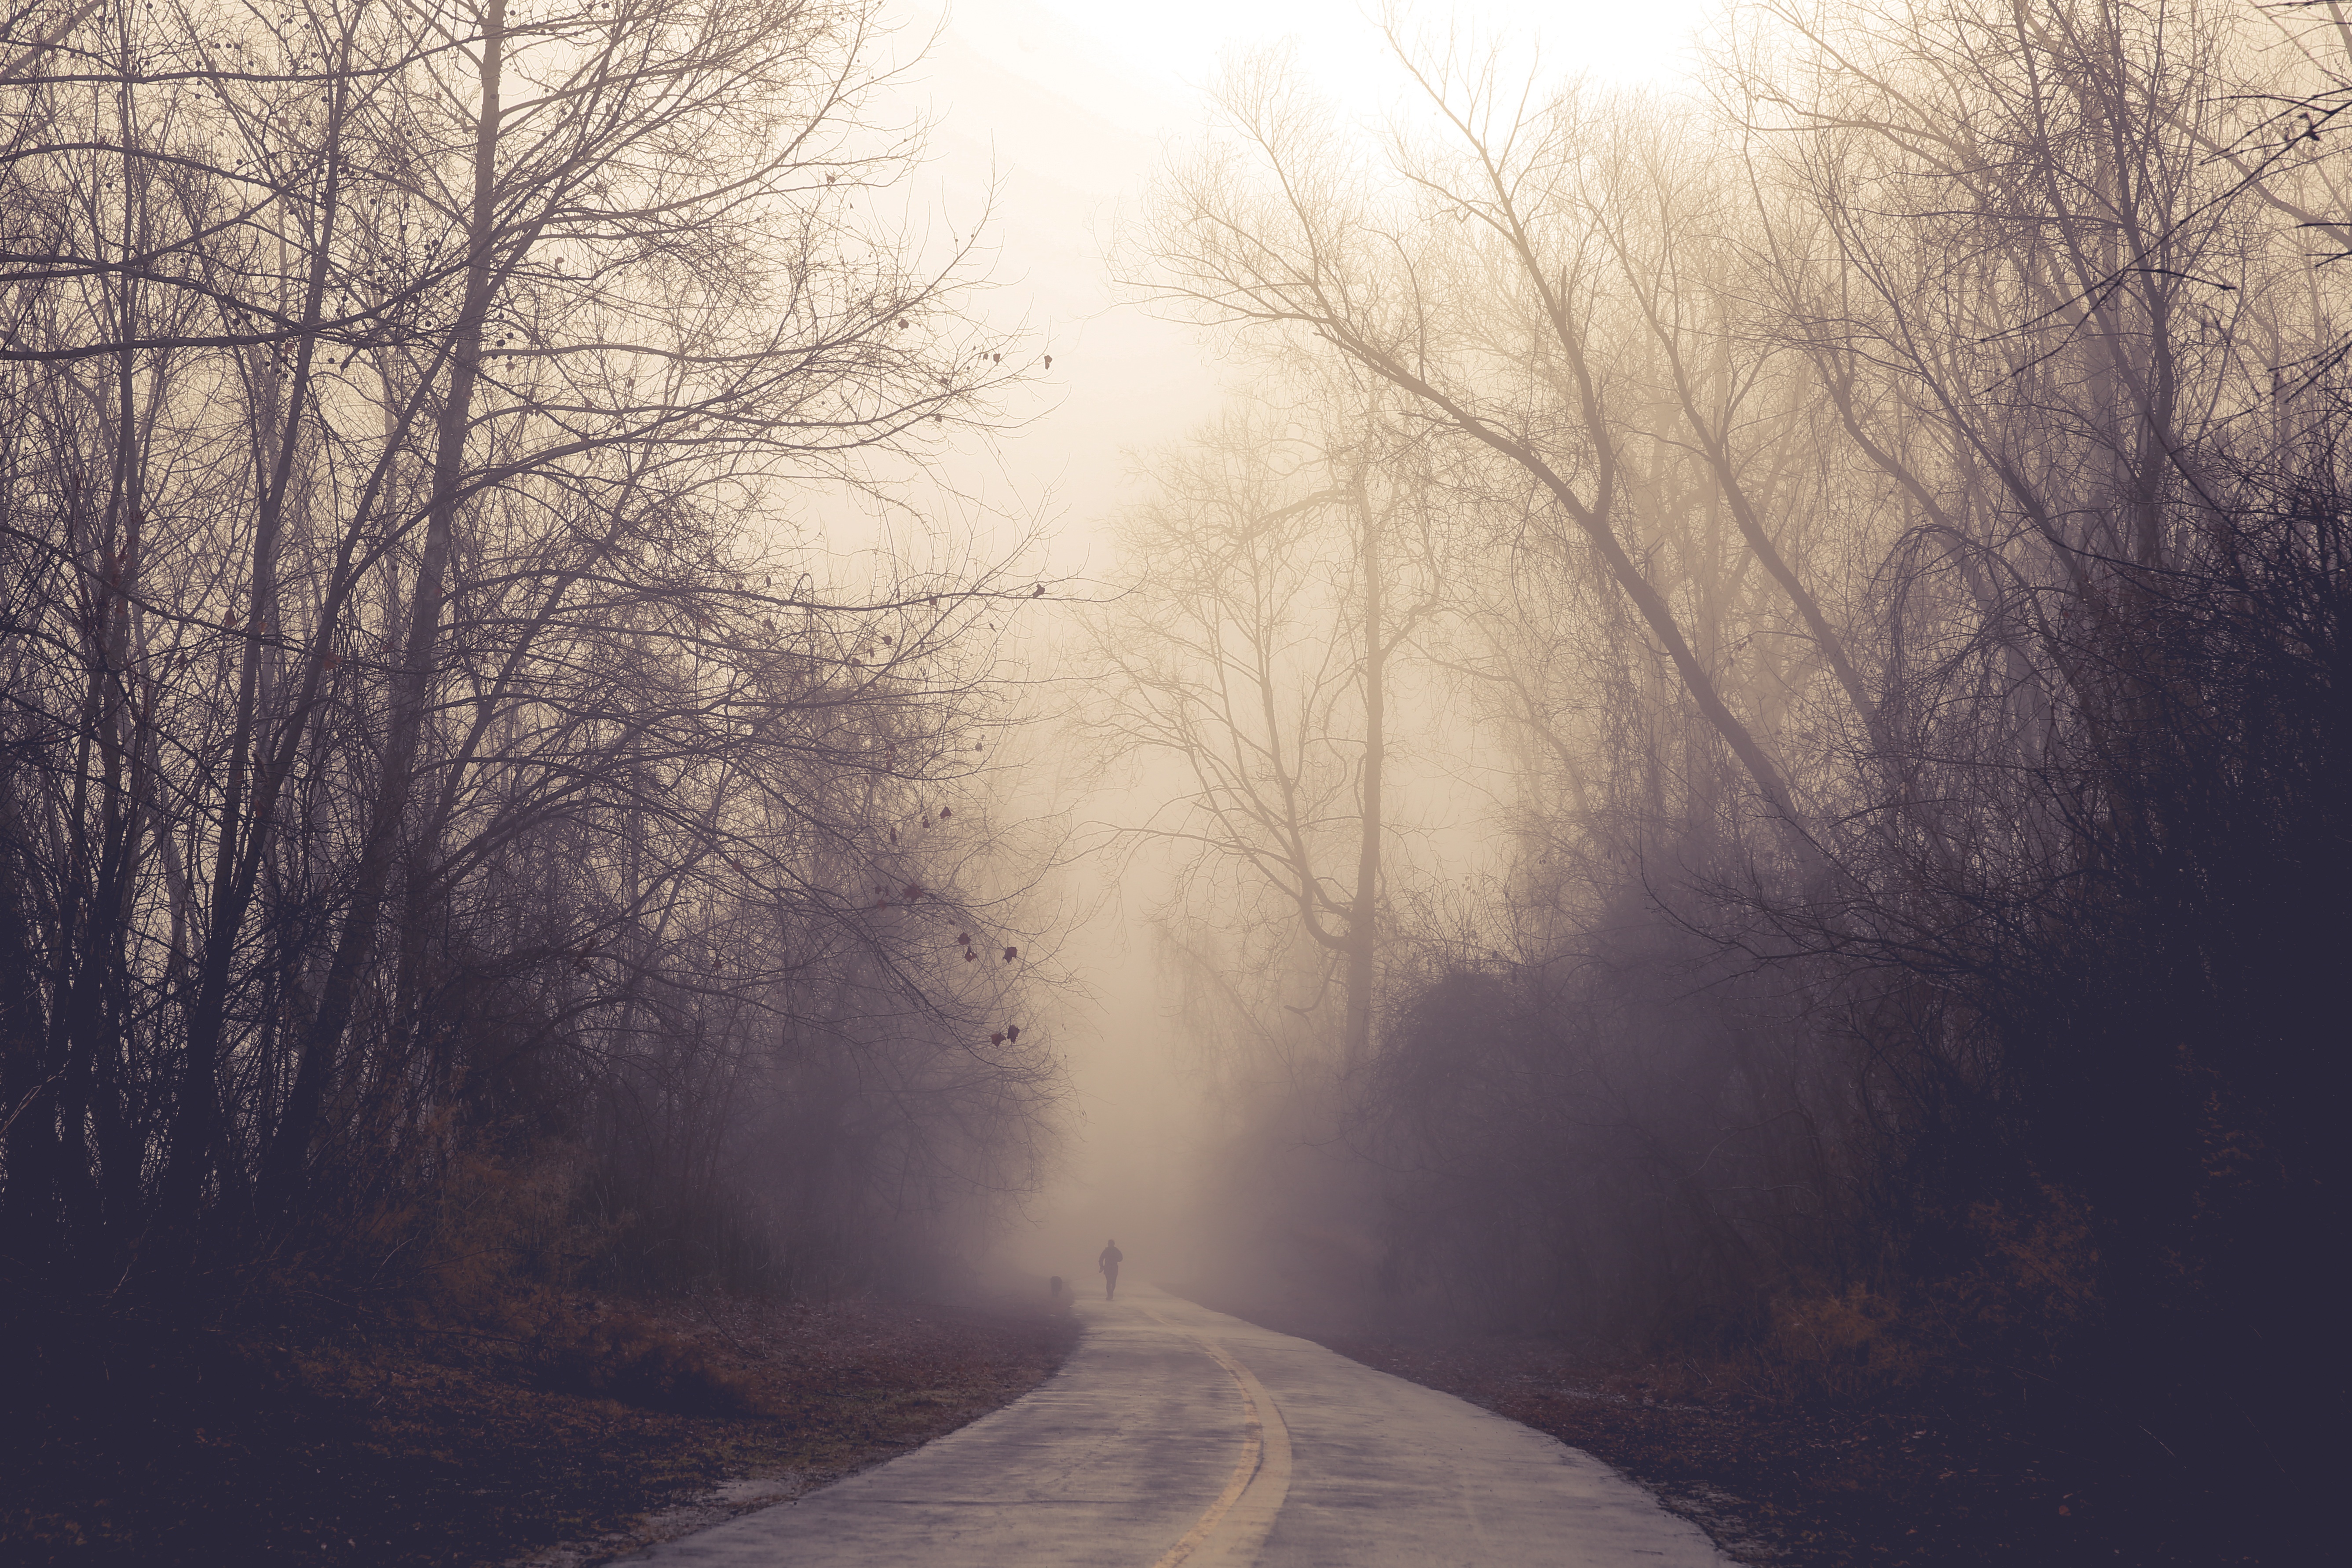
tree, nature, forest, branch, snow, winter, light, fog, sunrise, mist, sunlight, morning, frost, dawn, atmosphere, evening, weather, haze, darkness, season, freezing, atmospheric phenomenon, woody plant